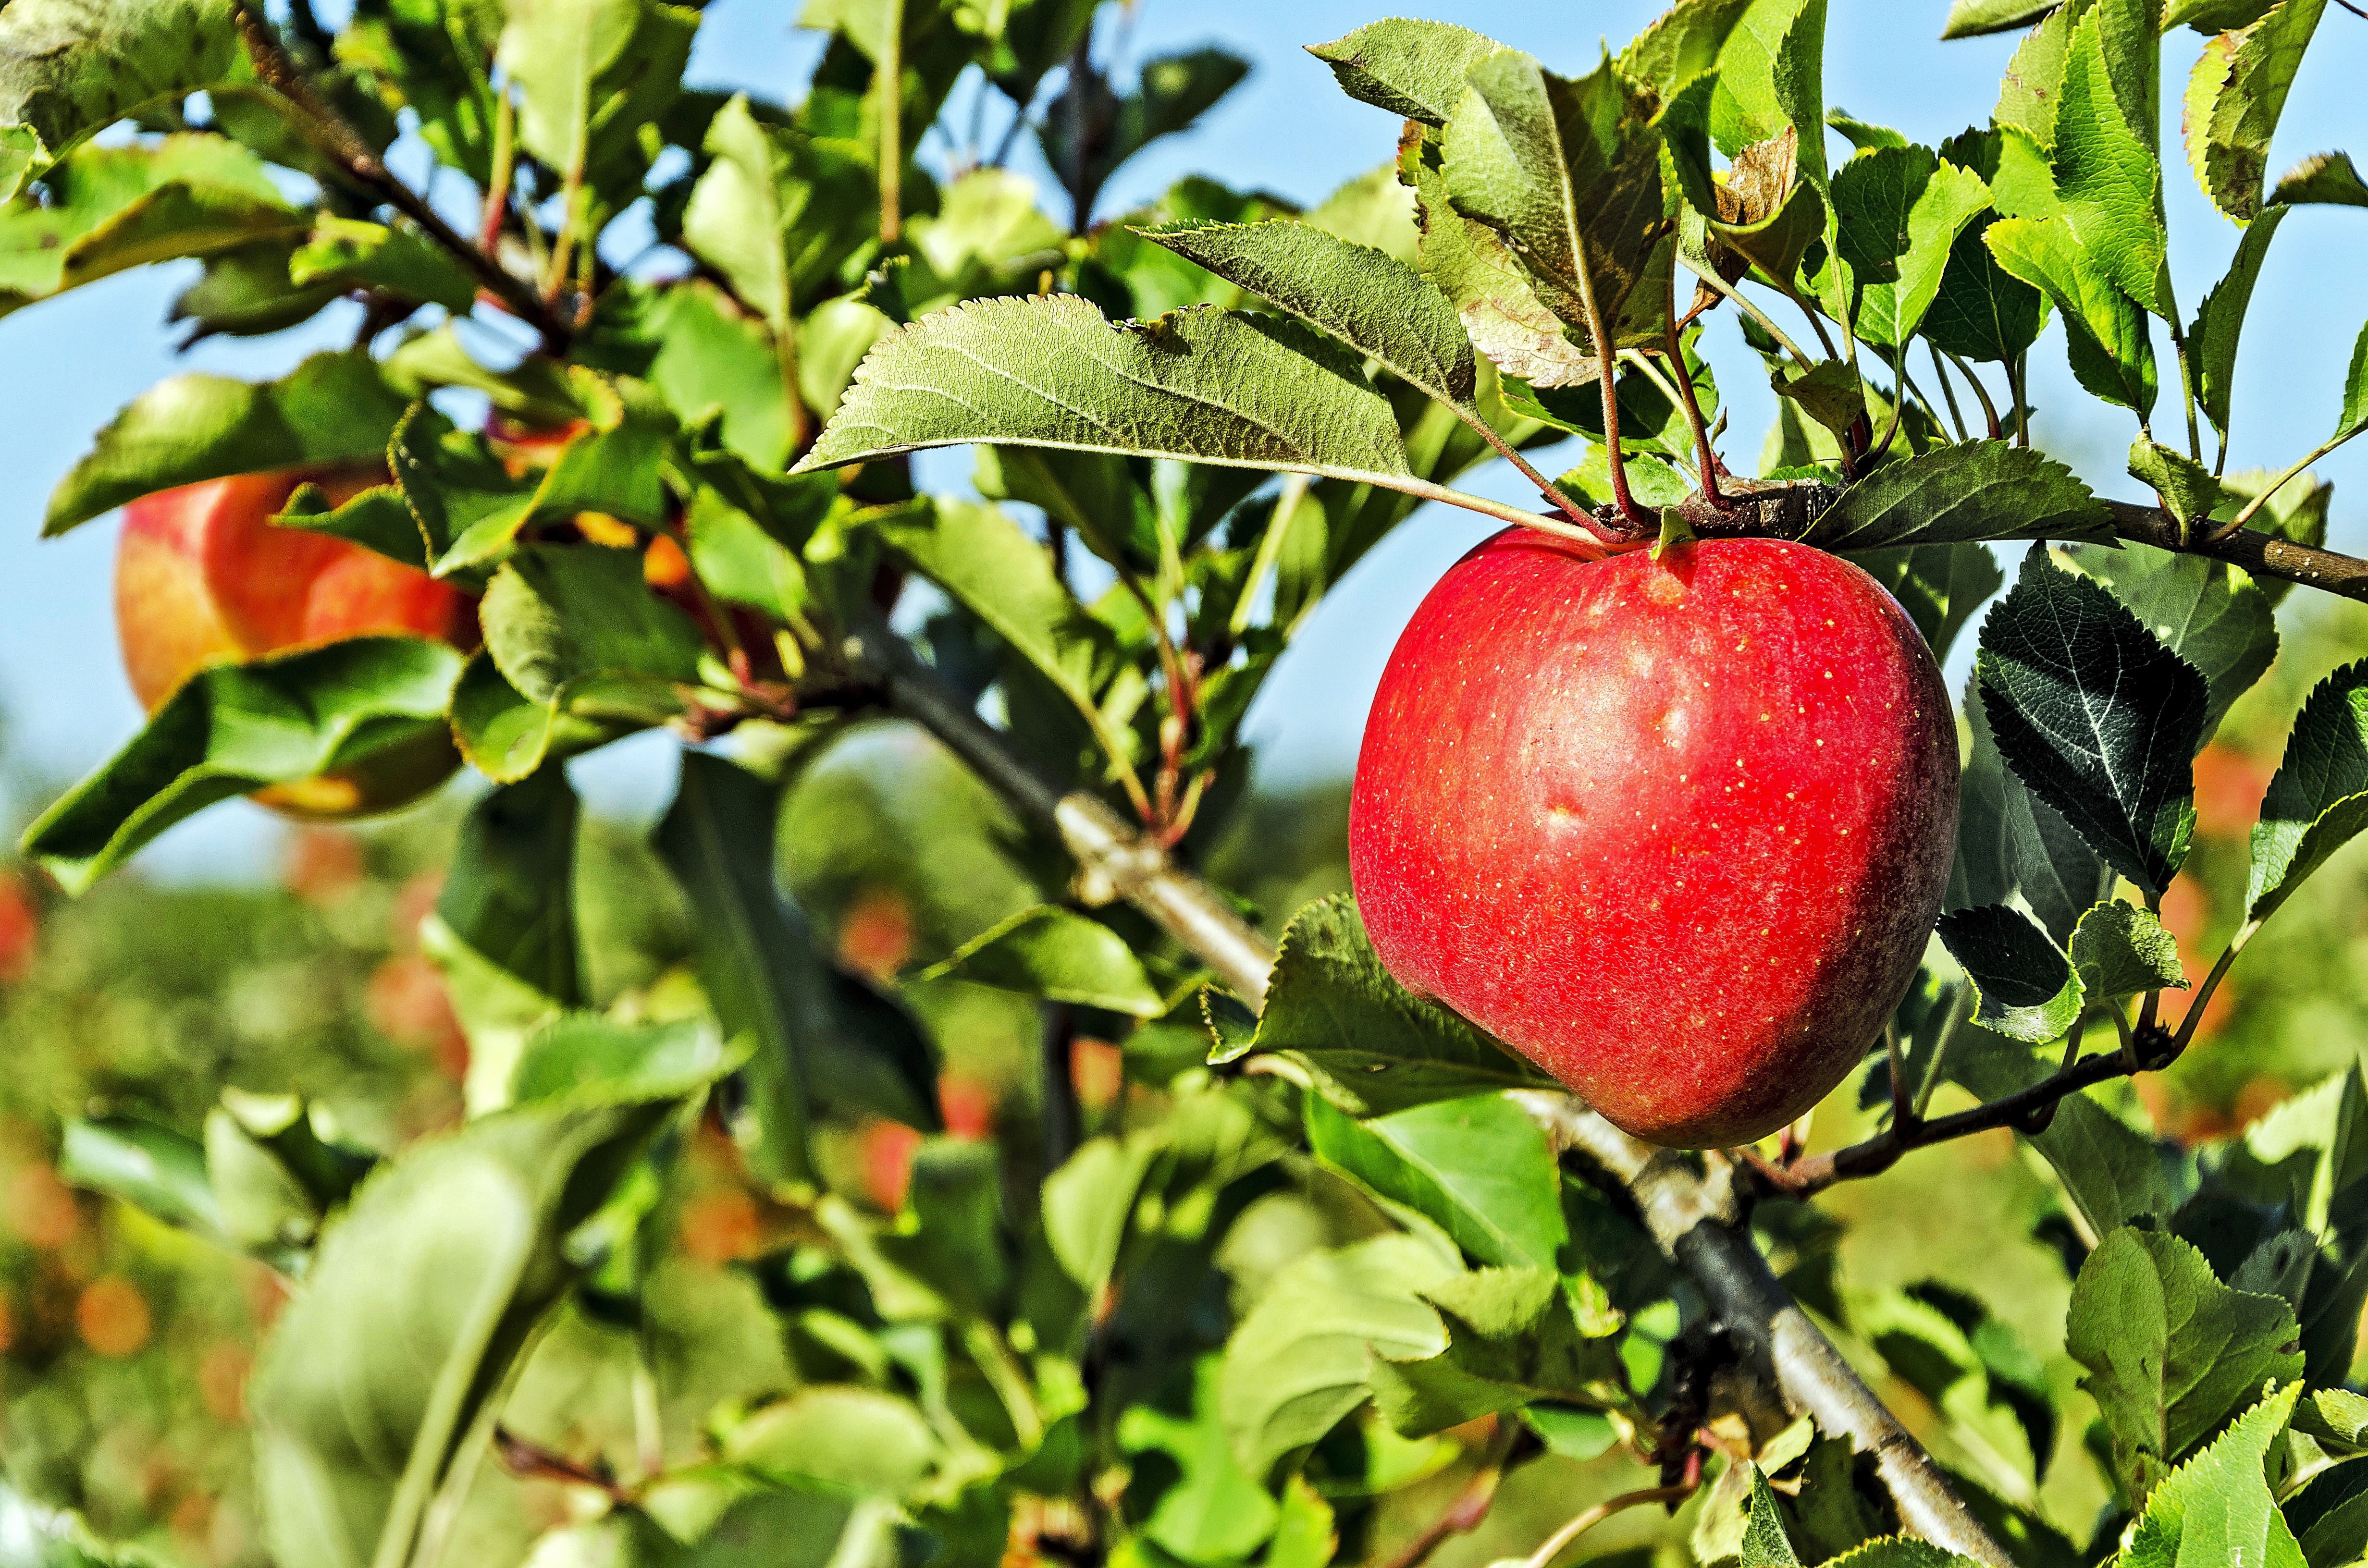
apple, tree, branch, plant, fruit, flower, food, produce, shrub, poland, celej w, apple orchard, flowering plant, rose family, acerola, malpighia, land plant